Chattanooga Area Regional Transportation Authority

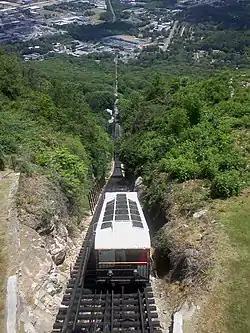
A view from the top of Lookout Mountain

In 1973, the City of Chattanooga purchased the assets of the former Southern Coach Lines and formed the Chattanooga Area Regional Transportation Authority. Since 1992, CARTA has operated a free downtown shuttle bus service, utilizing electric buses, which runs between the Chattanooga Choo-Choo (the former Terminal Station) and the Tennessee Aquarium.